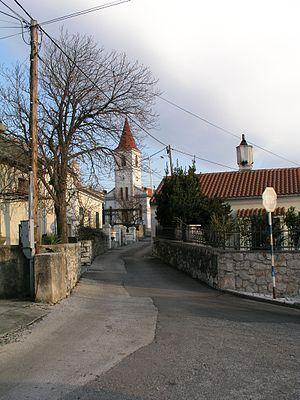
Šmrika est une localité de Croatie située dans la municipalité de Kraljevica, dans le comitat de Primorje-Gorski Kotar. En 2001, la localité comptait 894 habitants.